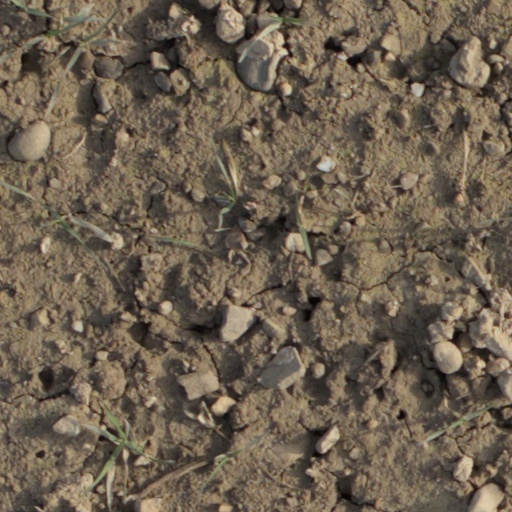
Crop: wheat